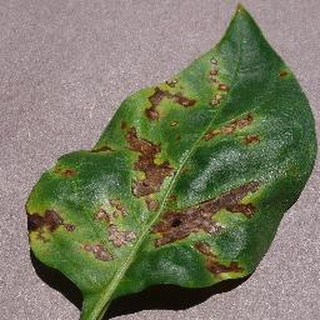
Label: bell_pepper_bacterial_spot